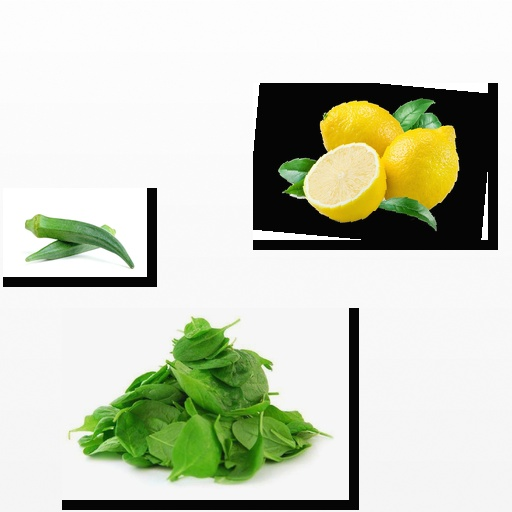
Food items: okra, lemon, spinach